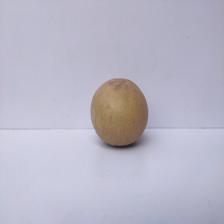
Size: Large